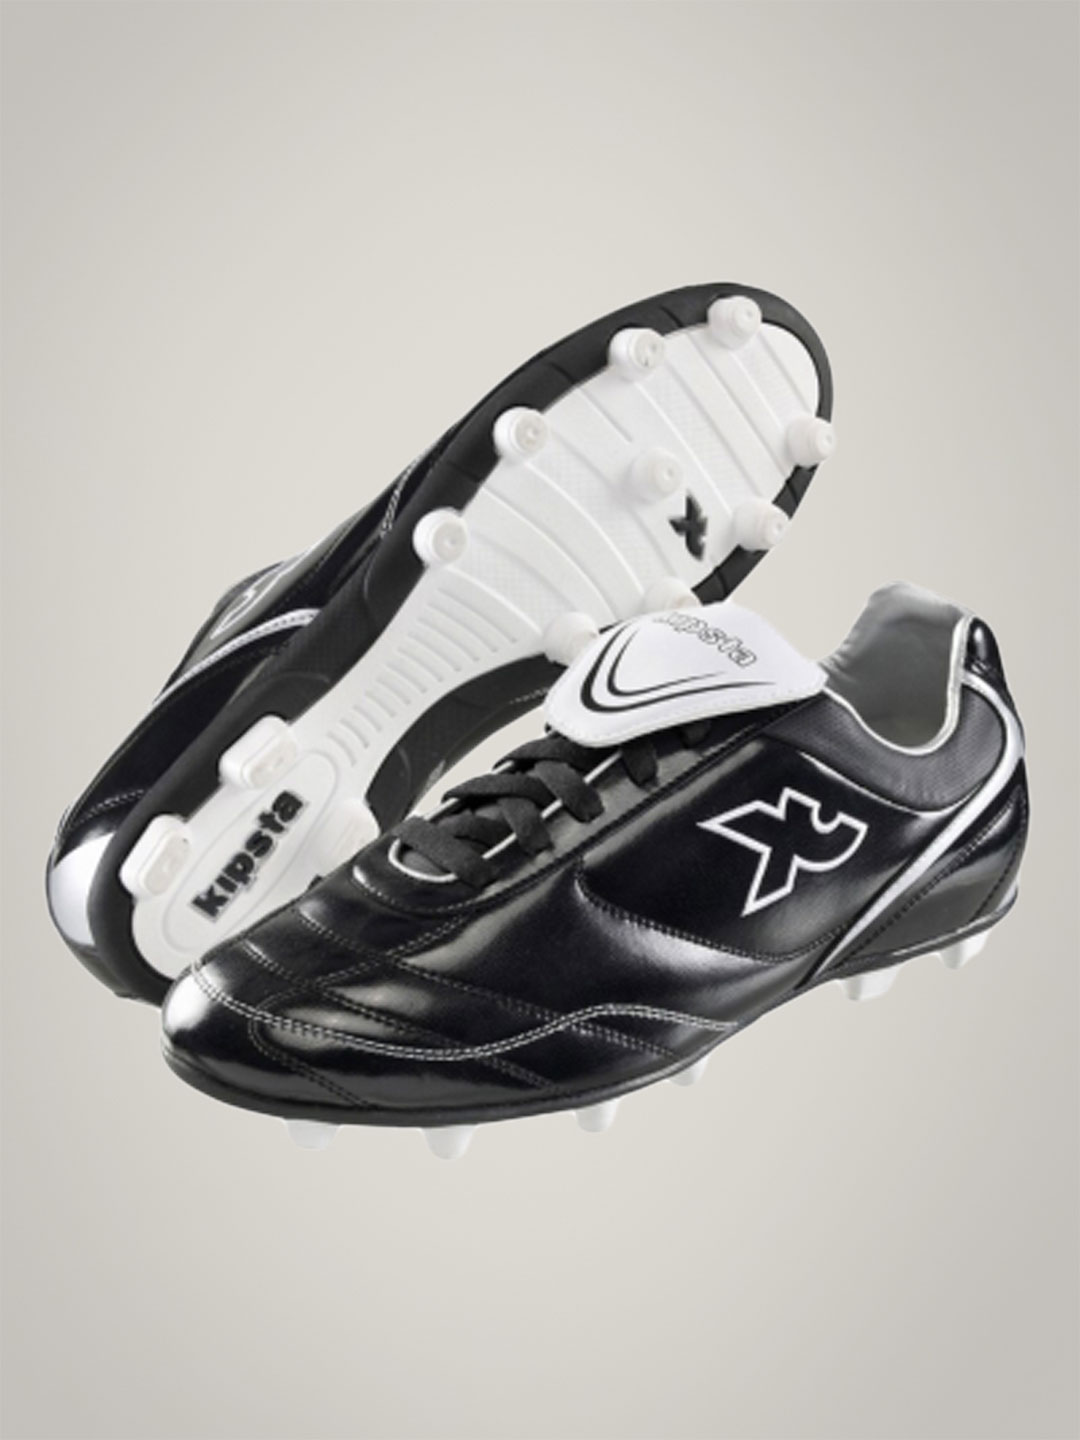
Kipsta F300 Fg Sr Ah09
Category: Footwear / Shoes / Sports Shoes
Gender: Men
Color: Black
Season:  2011
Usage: Sports